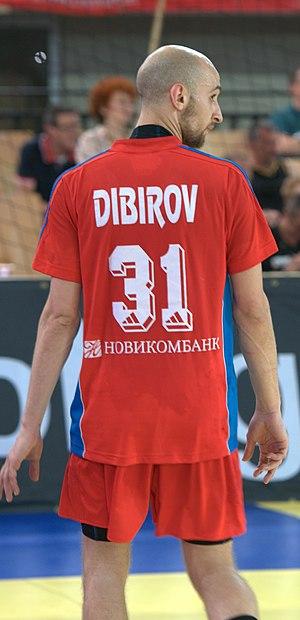
Timour Anatolievitch Dibirov, né le 30 juillet 1983 à Petrozavodsk, est un joueur de handball international russe. Il est actuellement parmi les ailiers gauches les plus spectaculaires et efficaces.